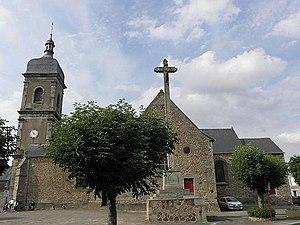
Vue méridionale de l'église Saint-Germain de Vieux-Vy-sur-Couesnon (35).
Vieux-Vy-sur-Couesnon est une commune française située dans le département d'Ille-et-Vilaine, en région Bretagne, peuplée de 1 216 habitants.